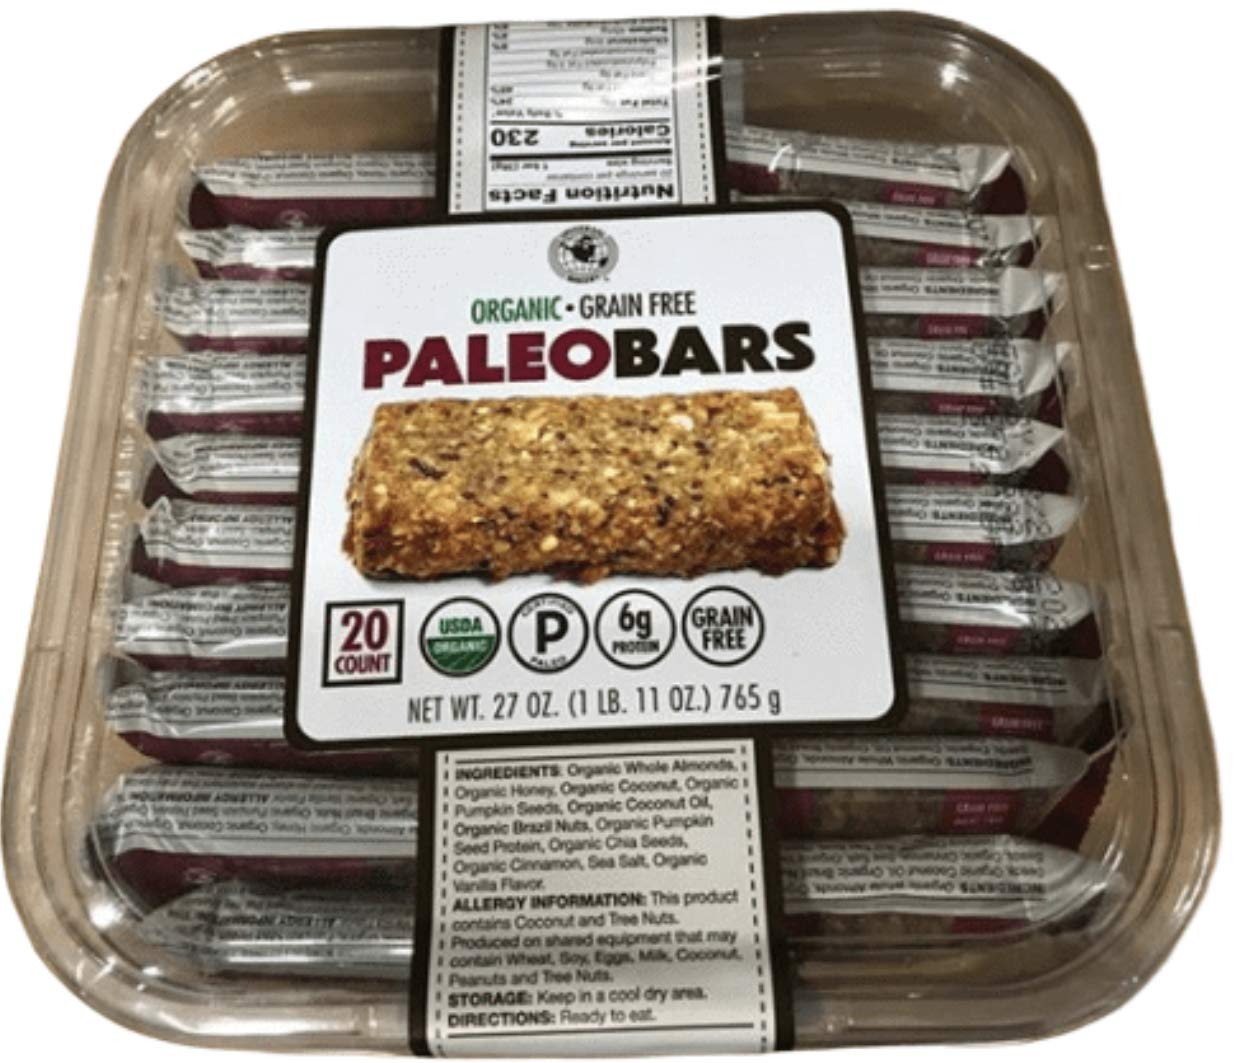
Item Name: Universal Bakery Organic Paleo Bars, 1.35 Ounce (20 Count)
Bullet Point: Organic grain Free paleo bars
Product Description: Organic Grain Free PAleo Bars 20 Bars Individually wrapped. Ingredients :Organic Whole Almonds, Organic Honey, Organic Coconut, Organic Pumpkin Seeds, Organic Coconut Oil, Organic Brazil Nuts, Organic Pumpkin Seed Protein, Organic Chia Seeds, Organic Cinnamon, Sea Salt, Organic Vanilla Flavor.
Value: 20.0
Unit: Count

Price: 11.99